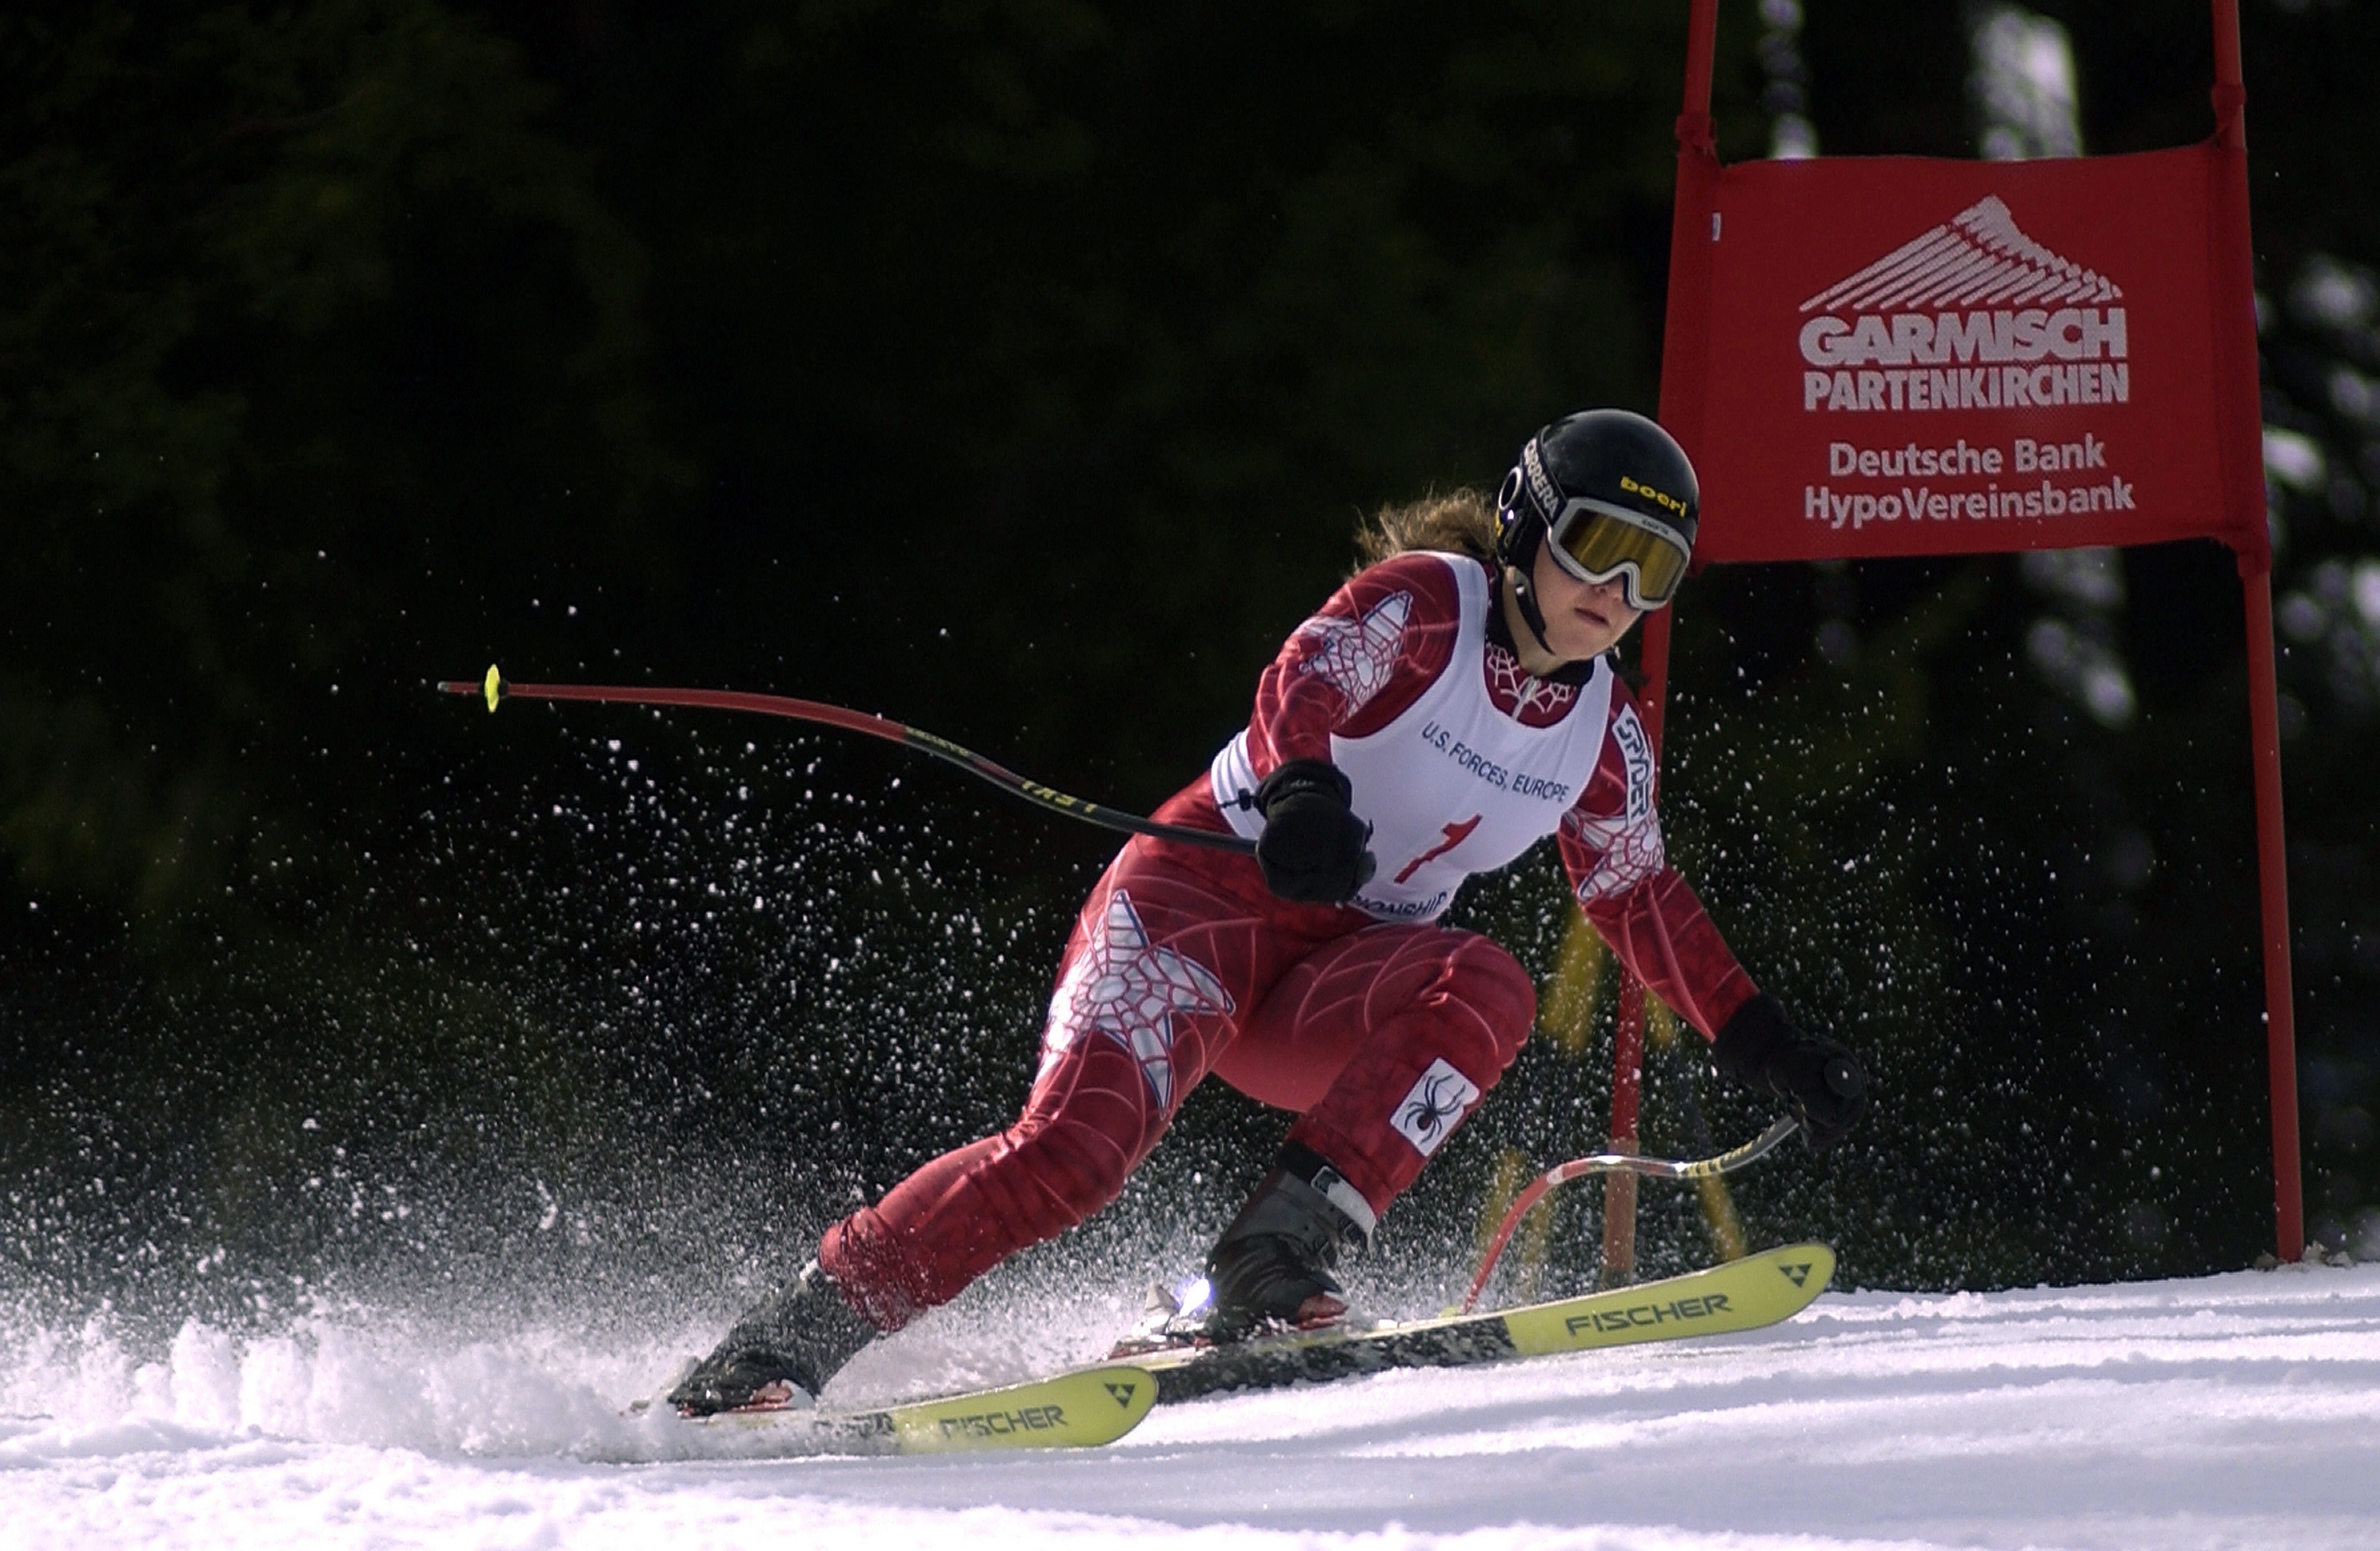
mountain, snow, winter, woman, sport, recreation, female, alpine, extreme, extreme sport, powder, speed, skiing, winter sport, competition, sports, downhill, fast, skier, nordic skiing, outdoor recreation, alpine skiing, freestyle skiing, ski cross, nordic combined, slalom skiing